Oryzomys antillarum

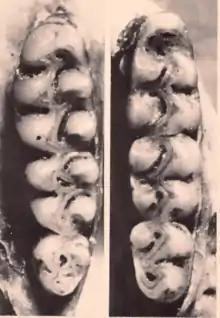
Upper (left) and lower (right) molars of the holotype of "Oryzomys antillarum"

The oldest well-dated record of "Oryzomys antillarum" is at Drum Cave in the Jacksons Bay Caves system, where it was found in a stratum radiocarbon dated to between 10,250 and 11,260 years before present according to a 2002 study. It is present in several other undated sites that predate the human colonization of the island, around 1,400 years before present. However, a site (Wallingford Roadside Cave) from the last interglacial, the Eemian, contains only the hystricognath rodents "Clidomys" and "Geocapromys browni" and lacks "Oryzomys". The presence of the rice rat on Jamaica before the arrival of humans disproves the hypothesis that it was introduced; instead, it must have reached the island by overwater dispersal through a rafting event, probably less than 125,000 years ago. During the last glacial period, low sea levels would have exposed much land between Jamaica and Central America, substantially decreasing the water distance needed for the ancestor of "O. antillarum" to arrive on the island and probably influencing sea currents so that rafts of vegetation from Central America would be more likely to reach Jamaica. Species of "Oryzomys" are semiaquatic and closely associated with water, which may help to explain the occurrence of the genus on Jamaica. The rice rat has been found in many superficial, late Holocene cave deposits, some of which have been radiocarbon dated to within the last 1,100 years. Its remains also occur in some Amerindian archeological sites. From its common and widespread occurrence in caves, Ray suggested that the rice rat occurred in many different habitats before European contact. "O. antillarum" was the only sigmodontine rodent on any of the Greater Antilles, where the rodent fauna otherwise consists solely of hystricognaths and introduced rodents.